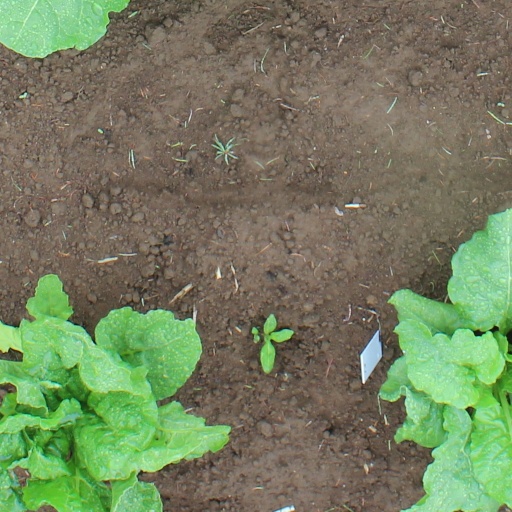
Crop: sugar beet